South Australian Country Fire Service

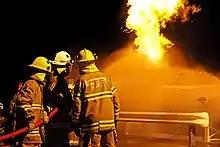
Fire fighters train to combat LP gas fires.

Fire fighting is the main job of the CFS. They respond to any fires including country and urban. Fire fighters combat grass fires, bush fires, crop fires, scrub fires, haystack fires, and brush fence fires, house fires, chimney fires, car fires, rubbish bin fires etc. Many trucks carry breathing apparatus (there are around 800 sets of breathing apparatus spread across the state with most groups having at least 2 brigades (each having 1 vehicle with a minimum of 2 sets) equipped. Vehicles are equipped with foam induction systems to allow the use of foam as a fire fighting agent should the operation require it.